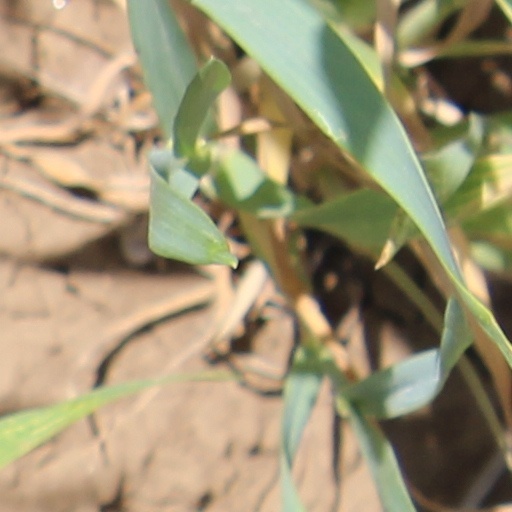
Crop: wheat